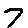
Label: 7